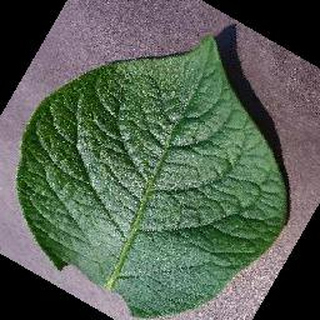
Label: healthy_potato